Ribes malvaceum

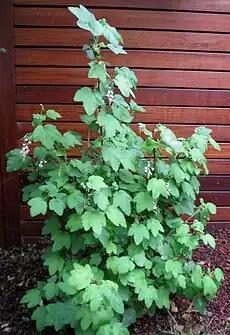
"Ribes malvaceum" in garden setting.

Ribes malvaceum, the chaparral currant, is a gooseberry species native to the Californias.